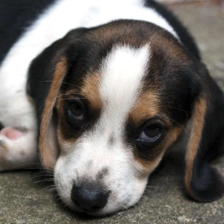
Label: animals